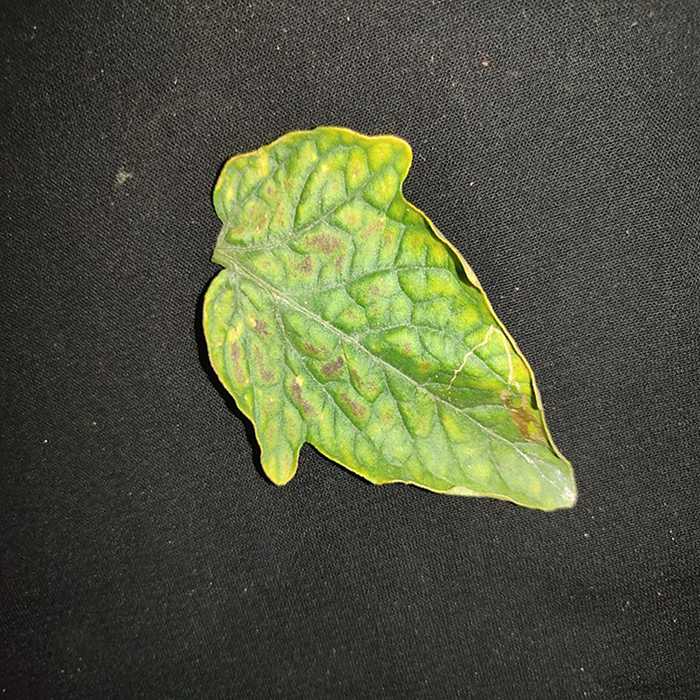
Plant: Tomato
Label: Tomato spotted wilt